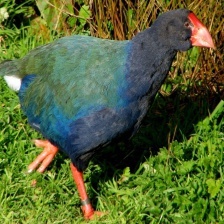
Species: TAKAHE
Scientific name: PORPHYRIO HOCHSTETTERI
ImageNet parent category: european_gallinule